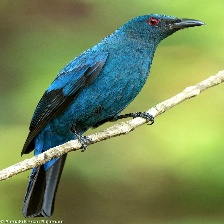
Species: FAIRY BLUEBIRD
Scientific name: IRENA